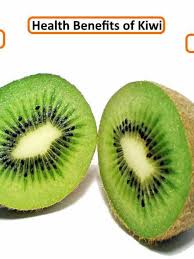
Label: Kiwi